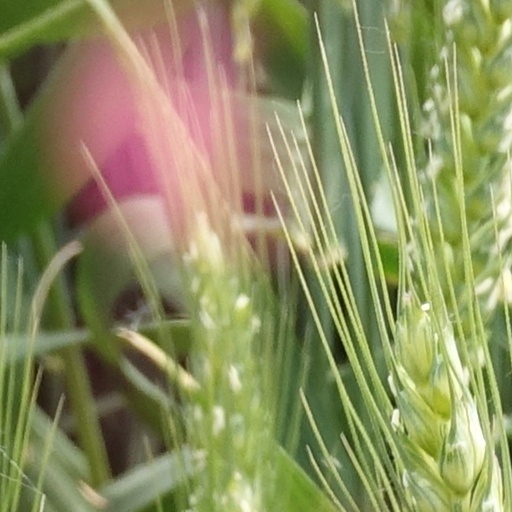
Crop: wheat